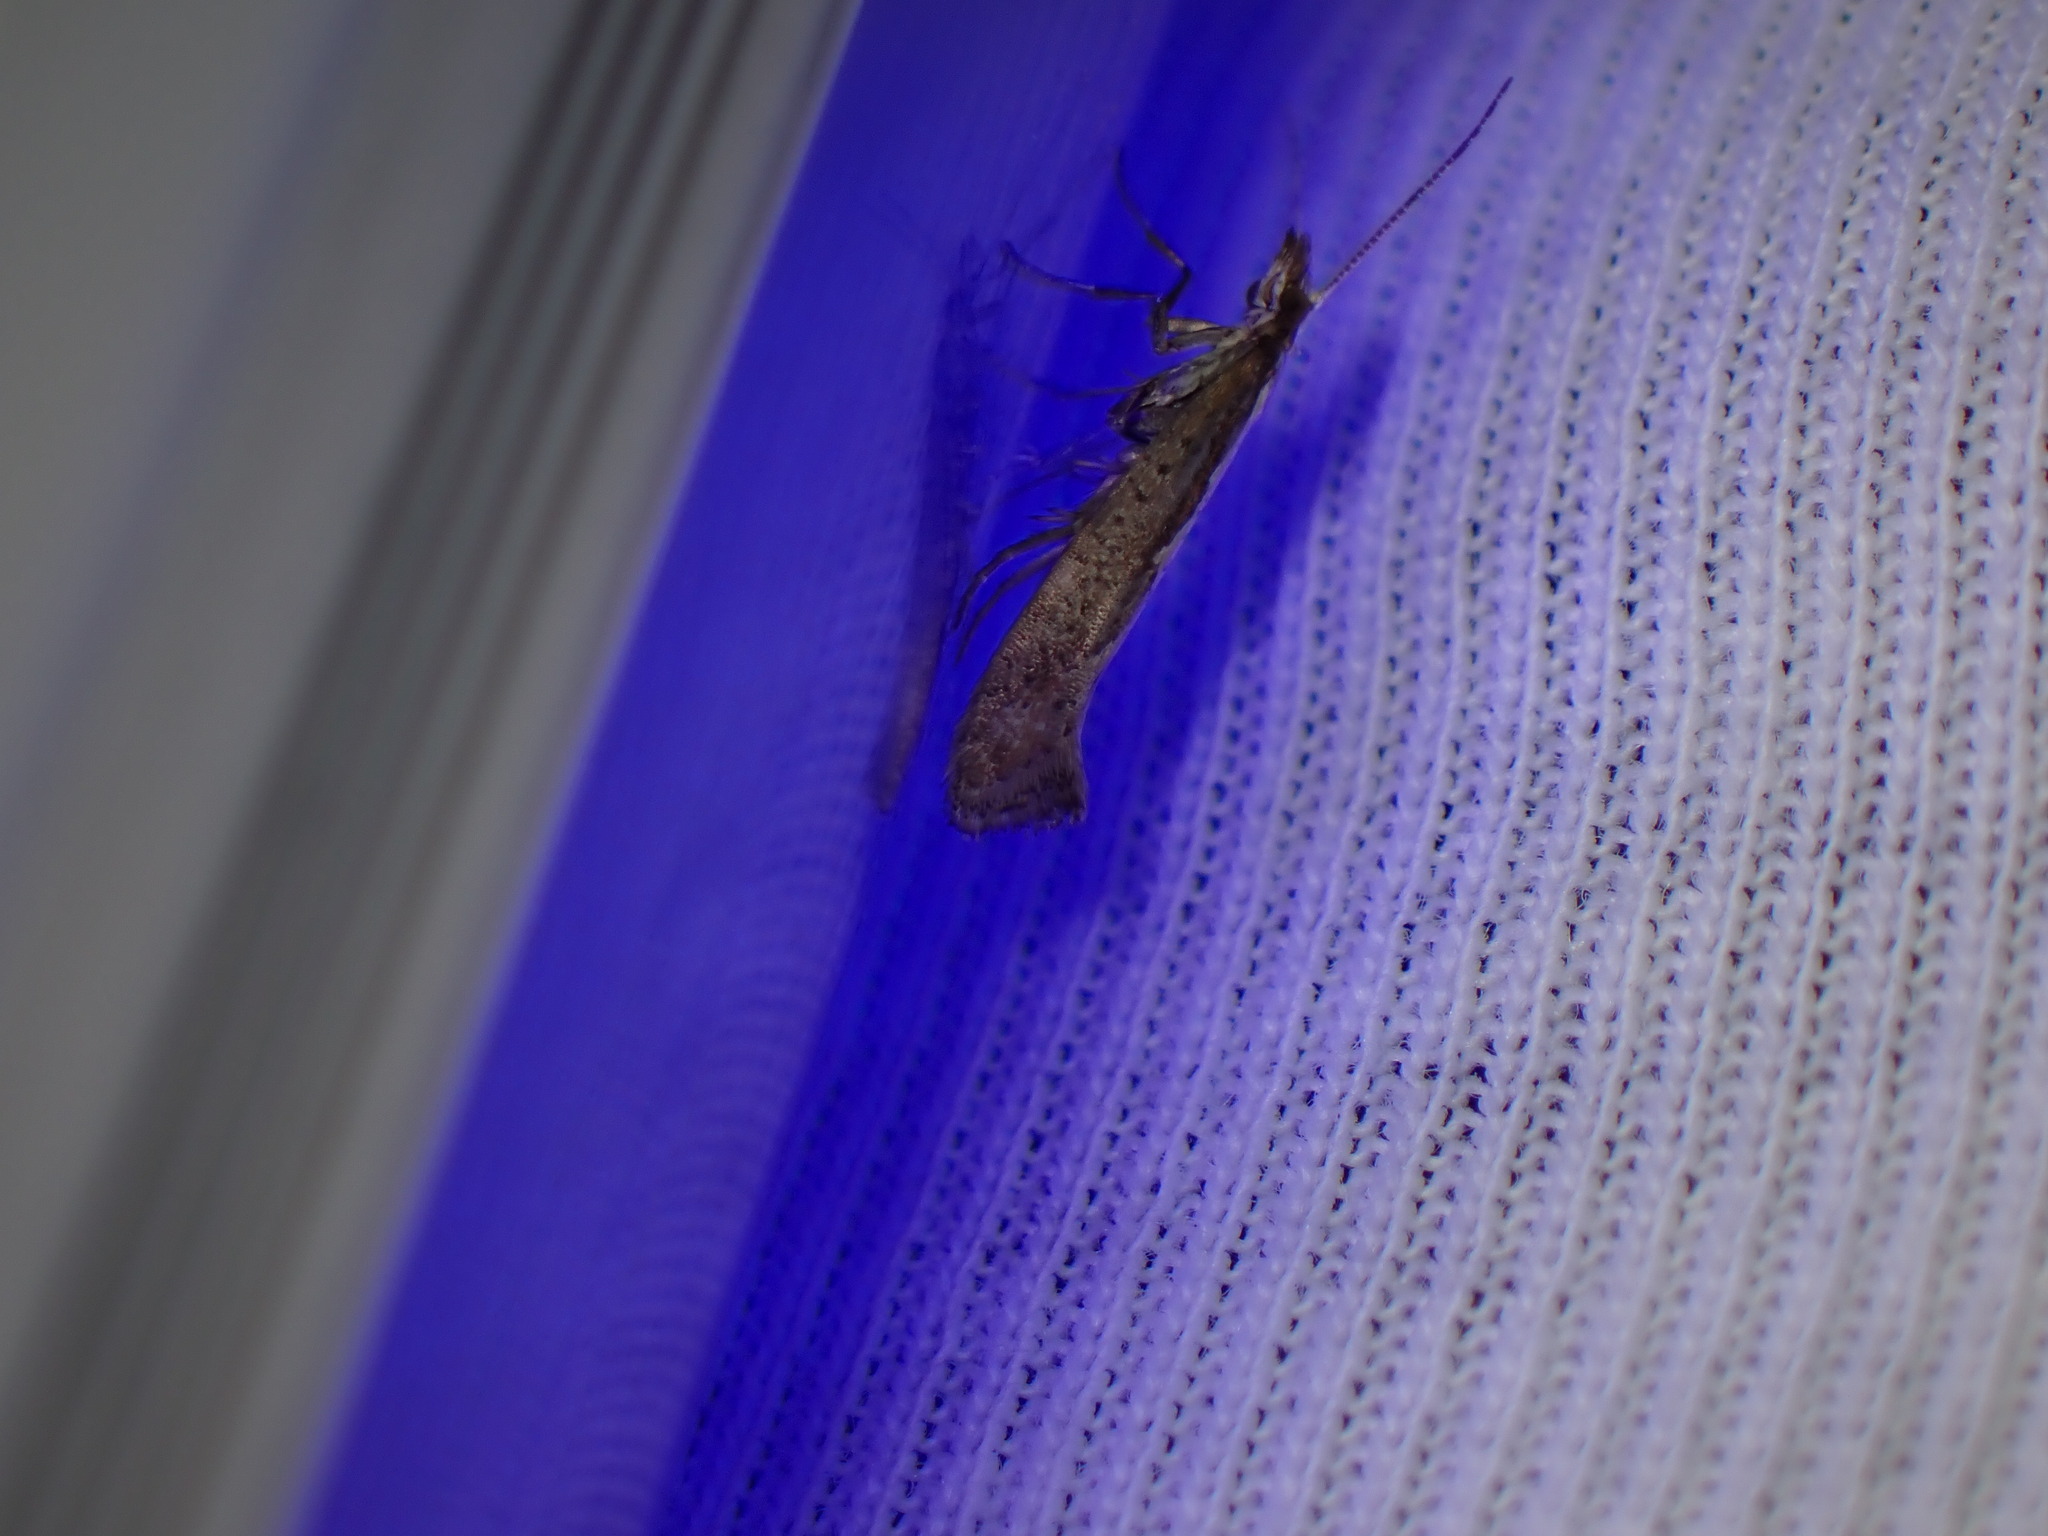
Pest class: diamondback_moth